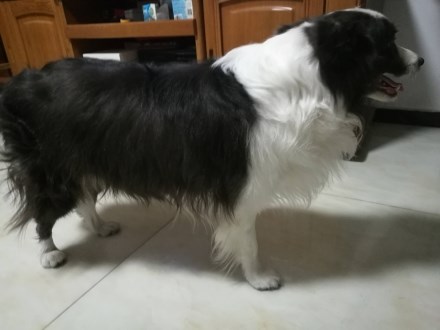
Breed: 2594-n000109-Border_collie